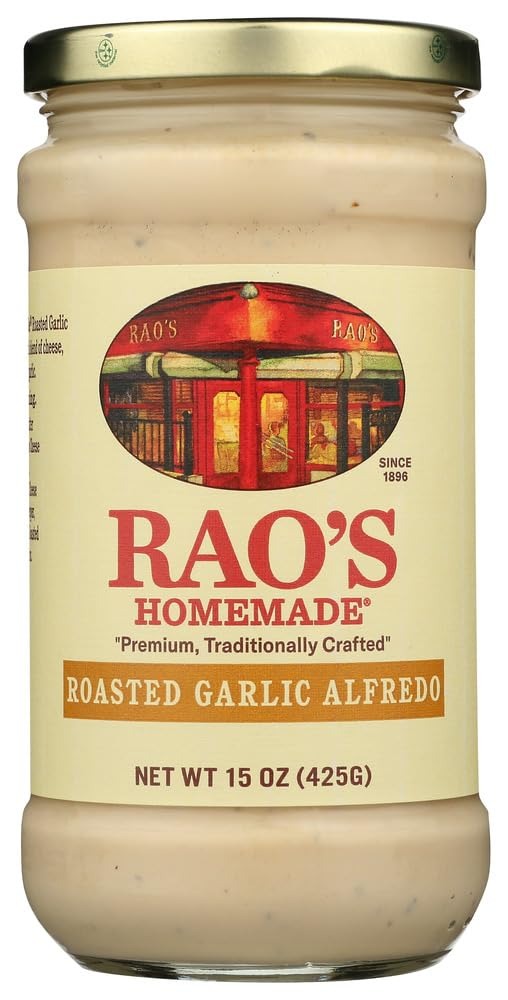
Item Name: Rao's Homemade Roasted Garlic Alfredo Sauce, 15 Ounce Jar (Pack of 2)
Value: 30.0
Unit: Fl Oz

Price: 16.4